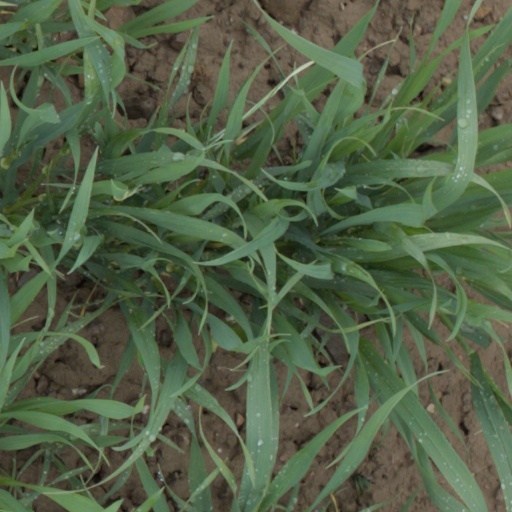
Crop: wheat